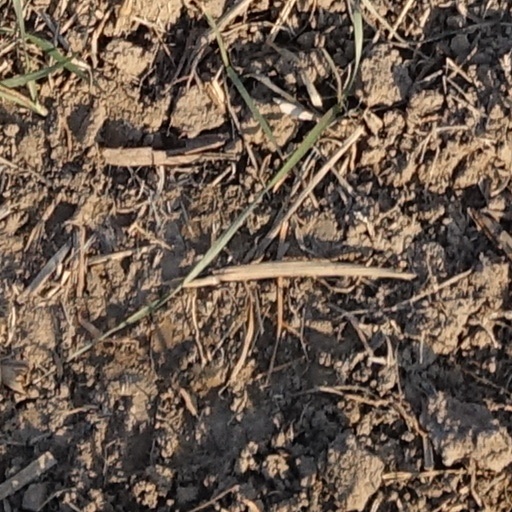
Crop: wheat